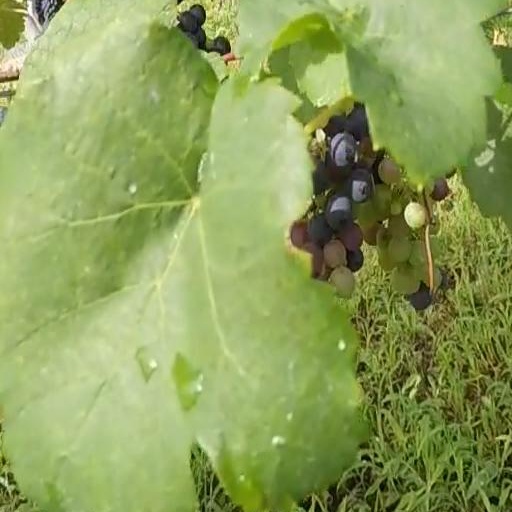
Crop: grape